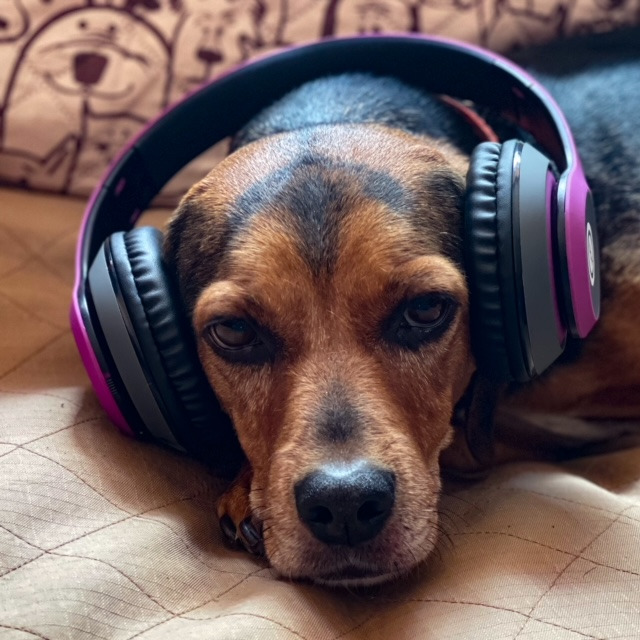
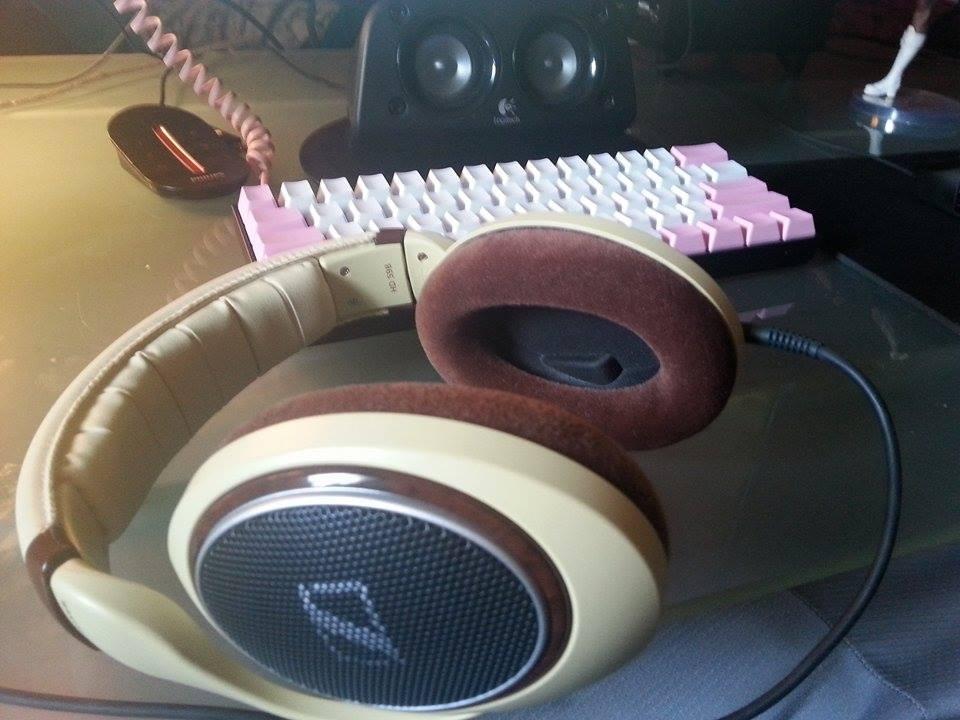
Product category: headphones
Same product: no